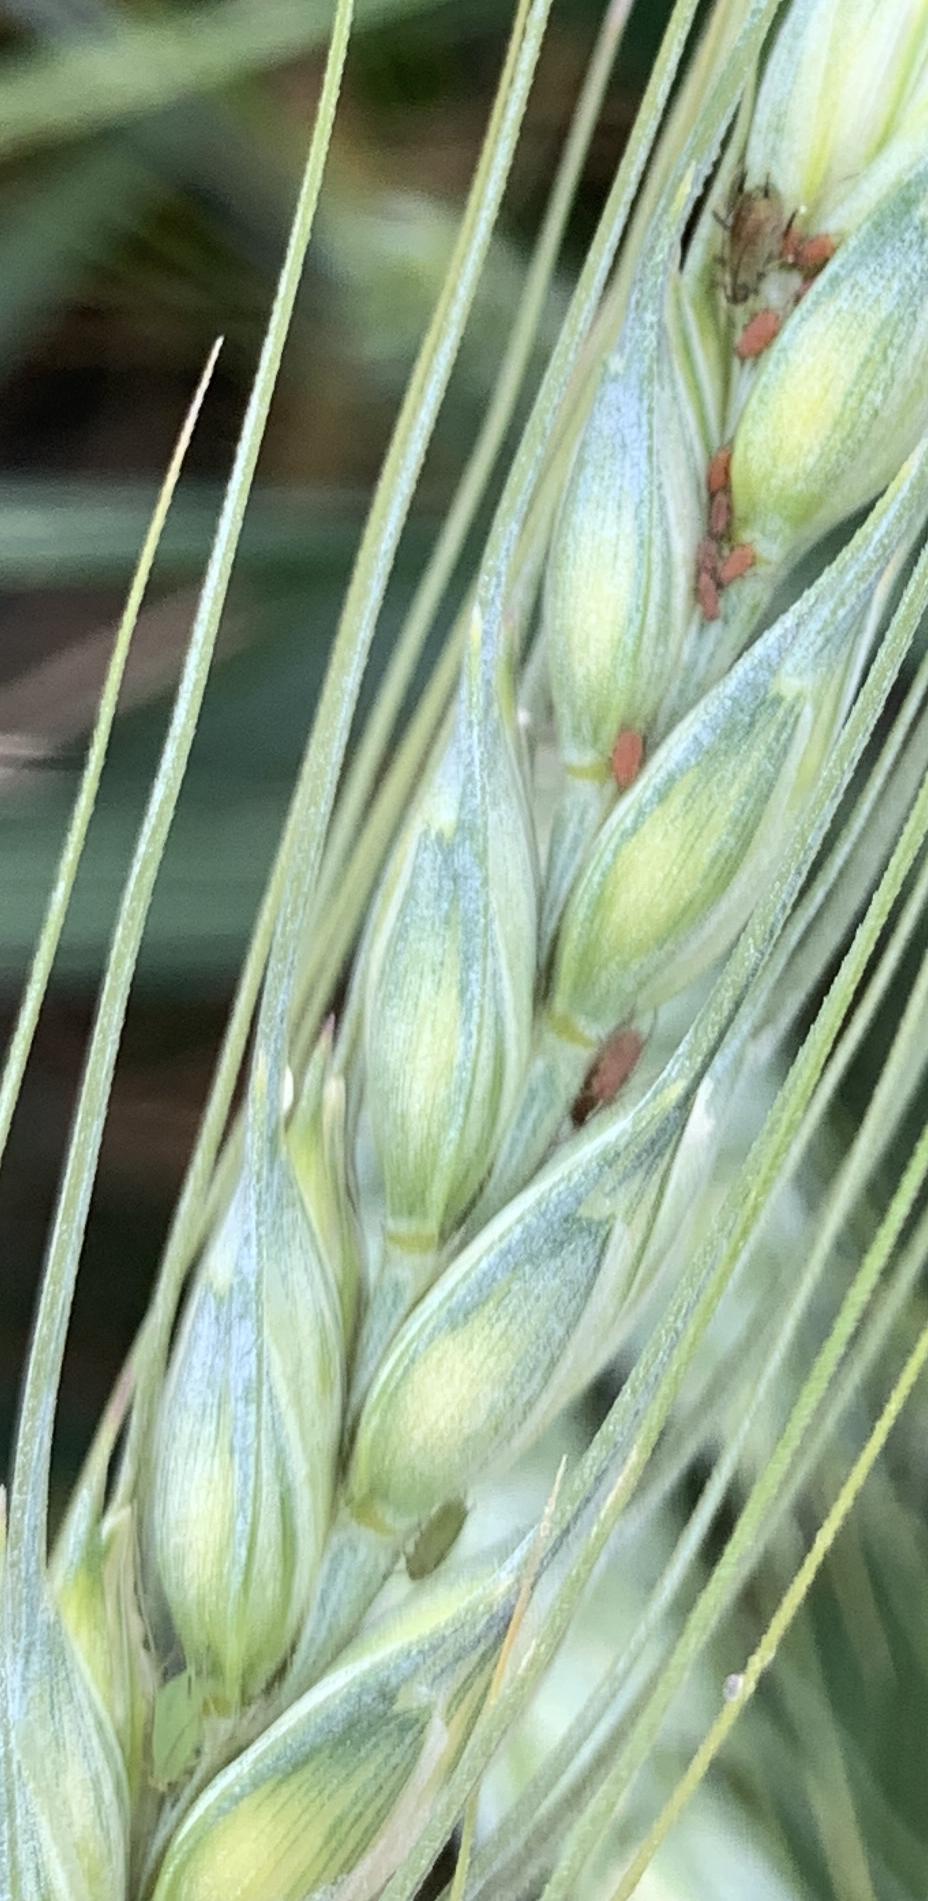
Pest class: english_grain_aphid